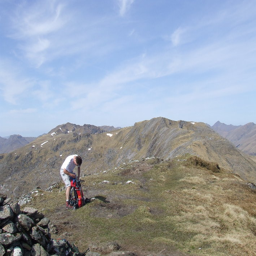
the ridge stretches off to the east